Germany–United Kingdom relations

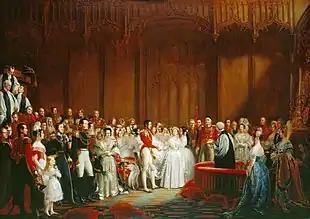
Queen Victoria's wedding to Prince Albert of Saxe-Coburg and Gotha in the Chapel Royal, St James's Palace

The bilateral relations between Germany and the United Kingdom span hundreds of years, and the countries were allied for hundreds of years in the Late Middle Ages and have been aligned since the end of World War II.